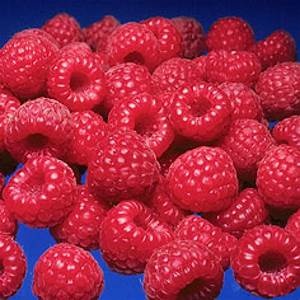
Label: raspberry